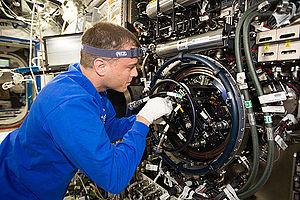
Gregory Reid Wiseman, né le 11 novembre 1975 à Baltimore, Maryland, est un astronaute américain de la NASA.